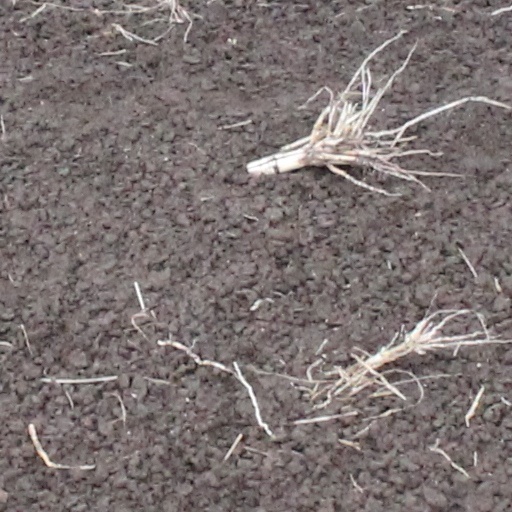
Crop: wheat